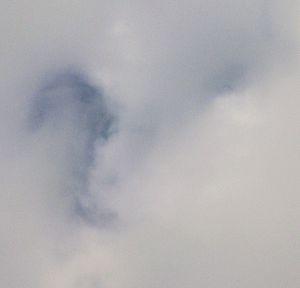
Nuage au-dessus de l'Ile de Ré (17000)